Maudood Chishti

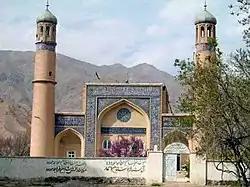
Mausoleum of Maudood Chishti, Chist, Afghanistan

Khawajah Syed Qutbuddin Maudood Chishti (also known as Qutubuddin, Shams Sufiyaan and Chiraag Chishtiyaan) was an early day Sufi Saint, a successor to his father and master Abu Yusuf Bin Saamaan, twelfth link in the Sufi silsilah of Chishti Order, and the Master of Shareef Zandani. He was born around 430 Hijri in the city of Chisht. He initially received education from his father. He memorized the Qur'an by age 7 and completed his education when he was 16. His work includes two books, "Minhaaj ul Arifeen" and "Khulaasat ul Shariah". He died in the month of Rajab at the age of 97 in 533 AH (March 1139 CE). He was buried at Chisht like many of the early Chishtiyya.